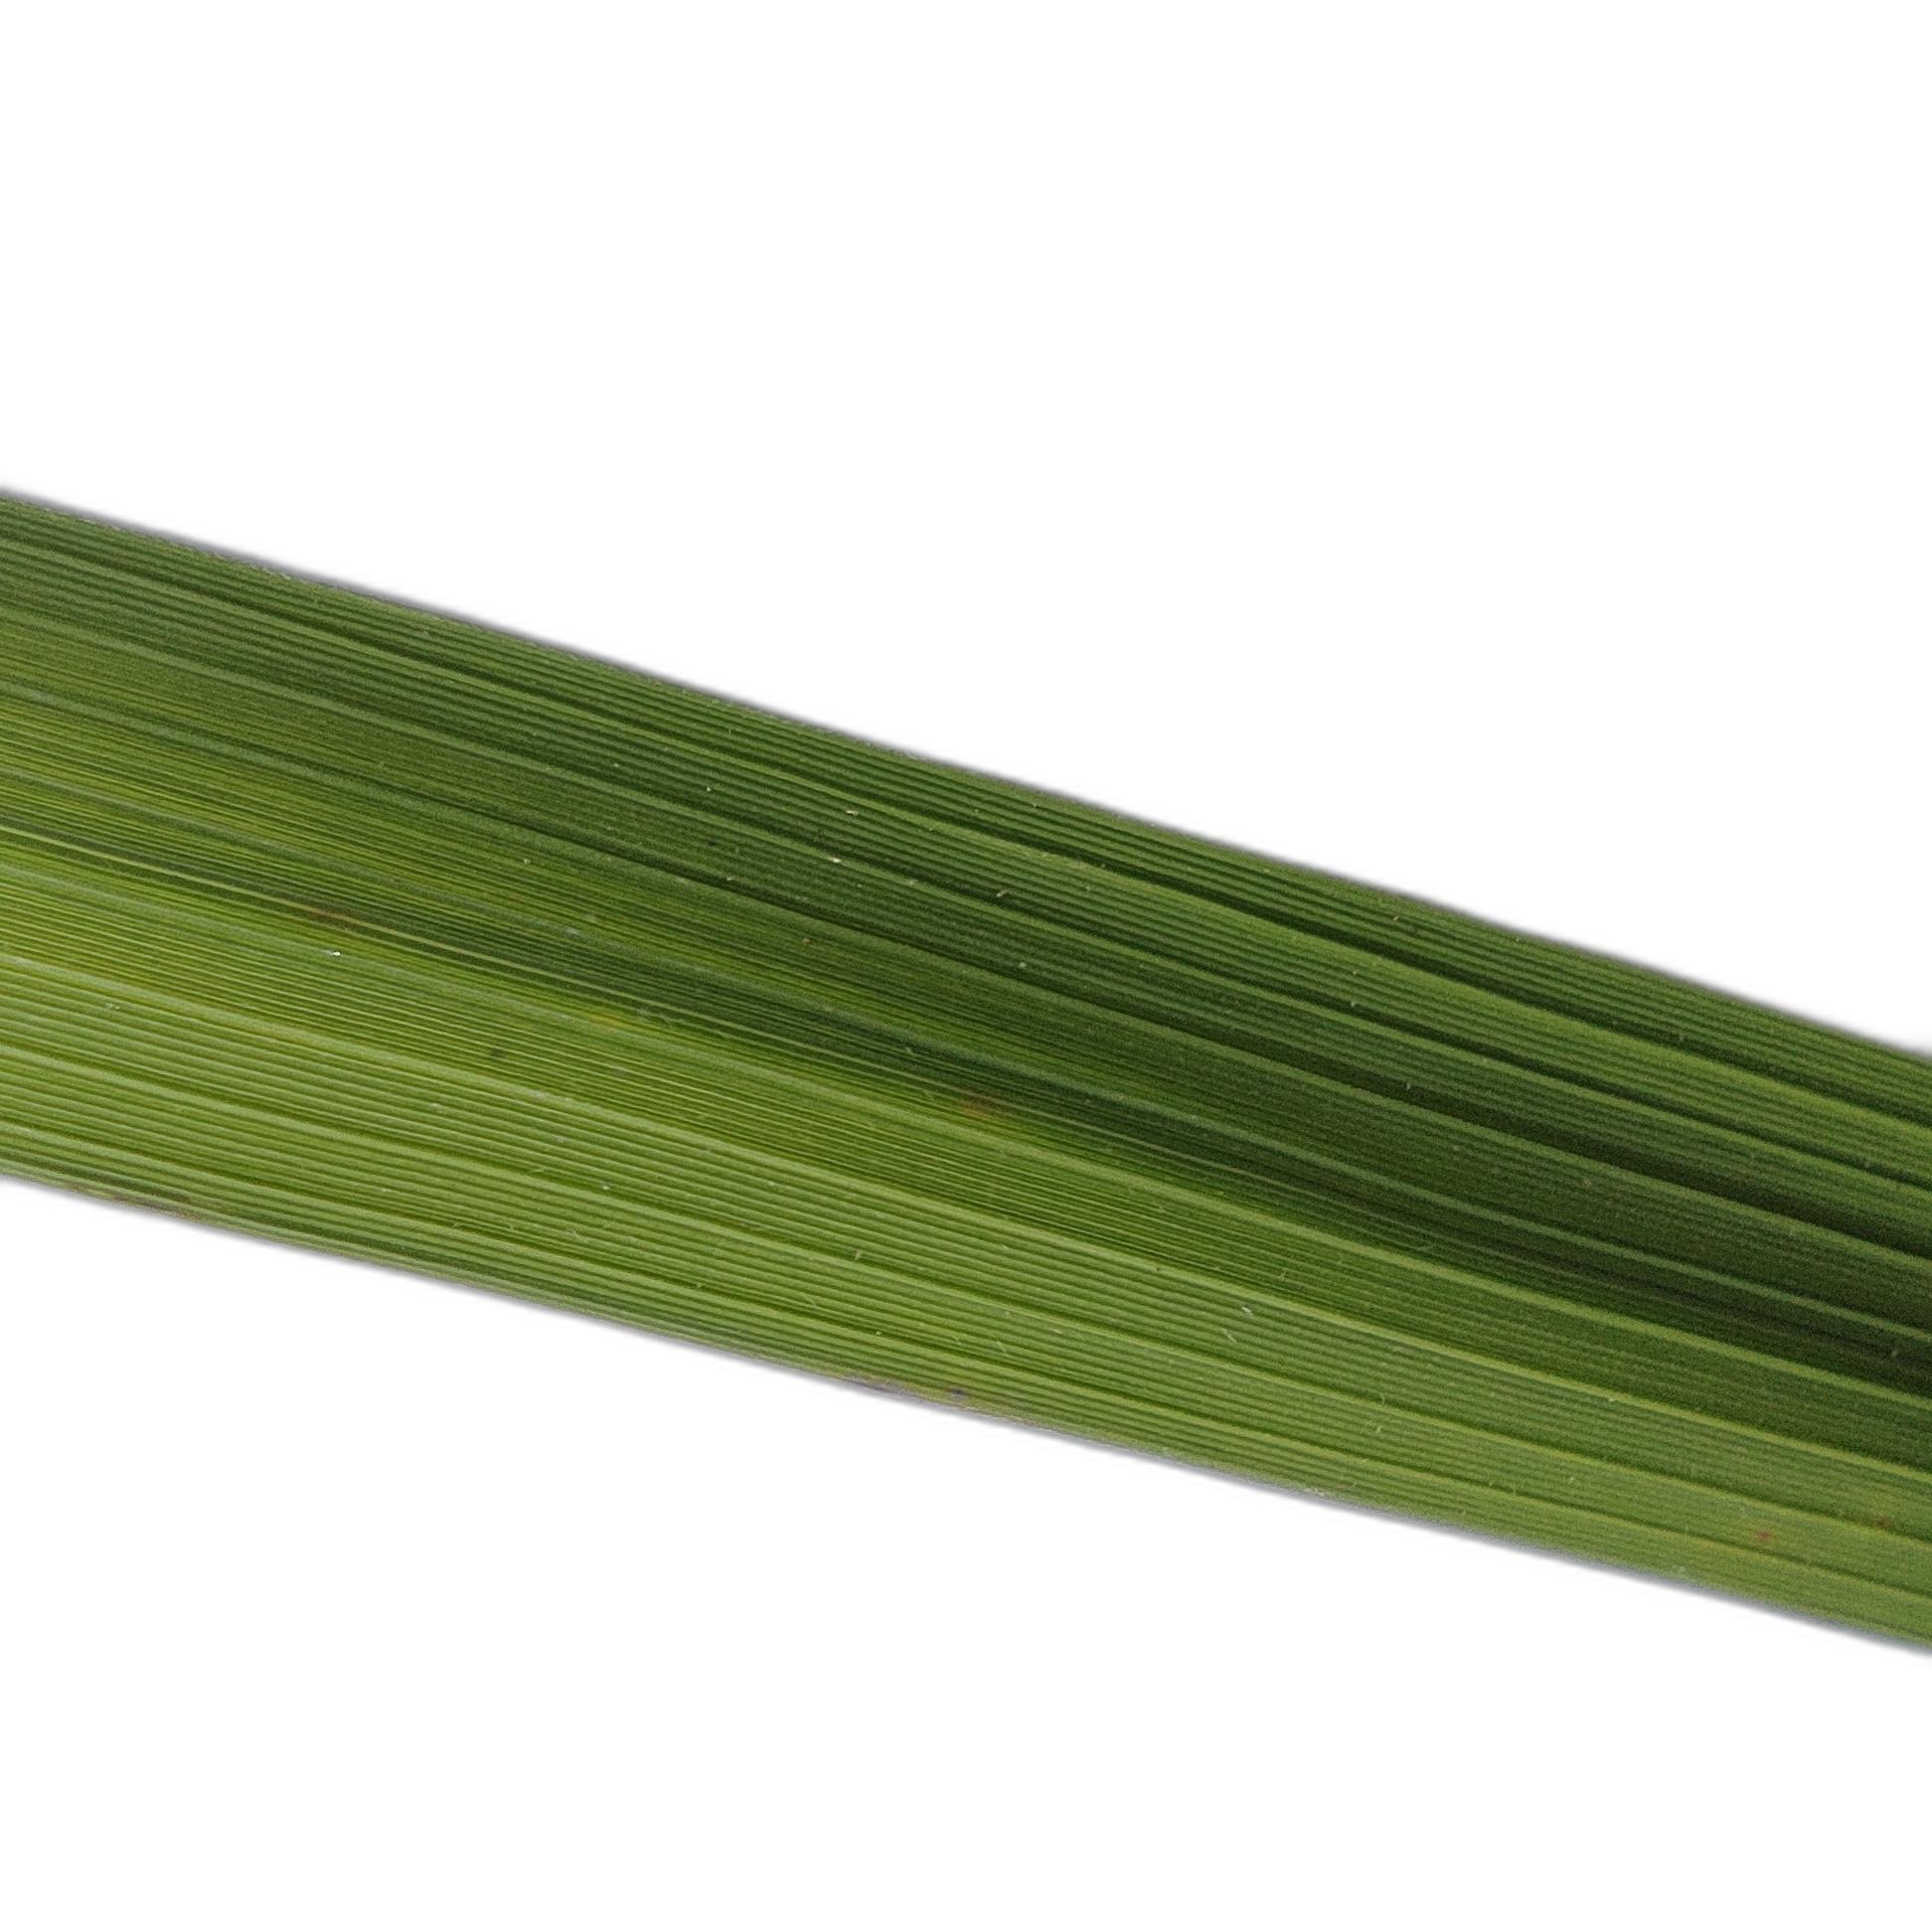
Label: Healthy